Thadaakam

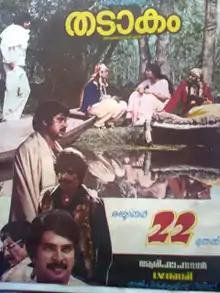

Thadaakam is a 1982 Indian Malayalam-language film directed by I. V. Sasi, starring Ratheesh, Seema, Bheeman Raghu, Mammotty & Balan K Nair.